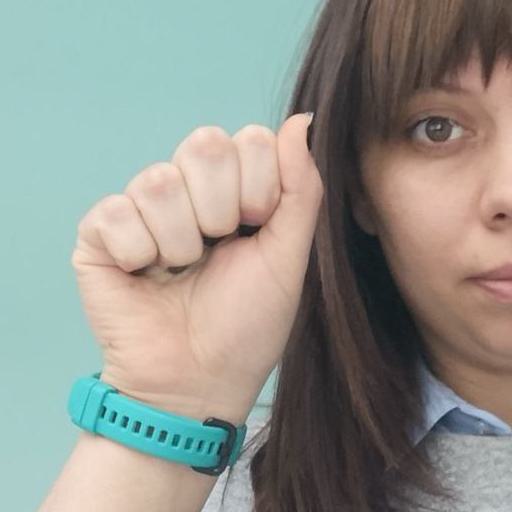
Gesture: fist